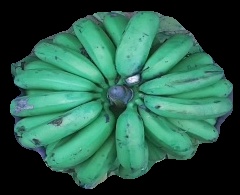
Variety: pachbale
Grade: grade2